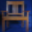
Label: chair